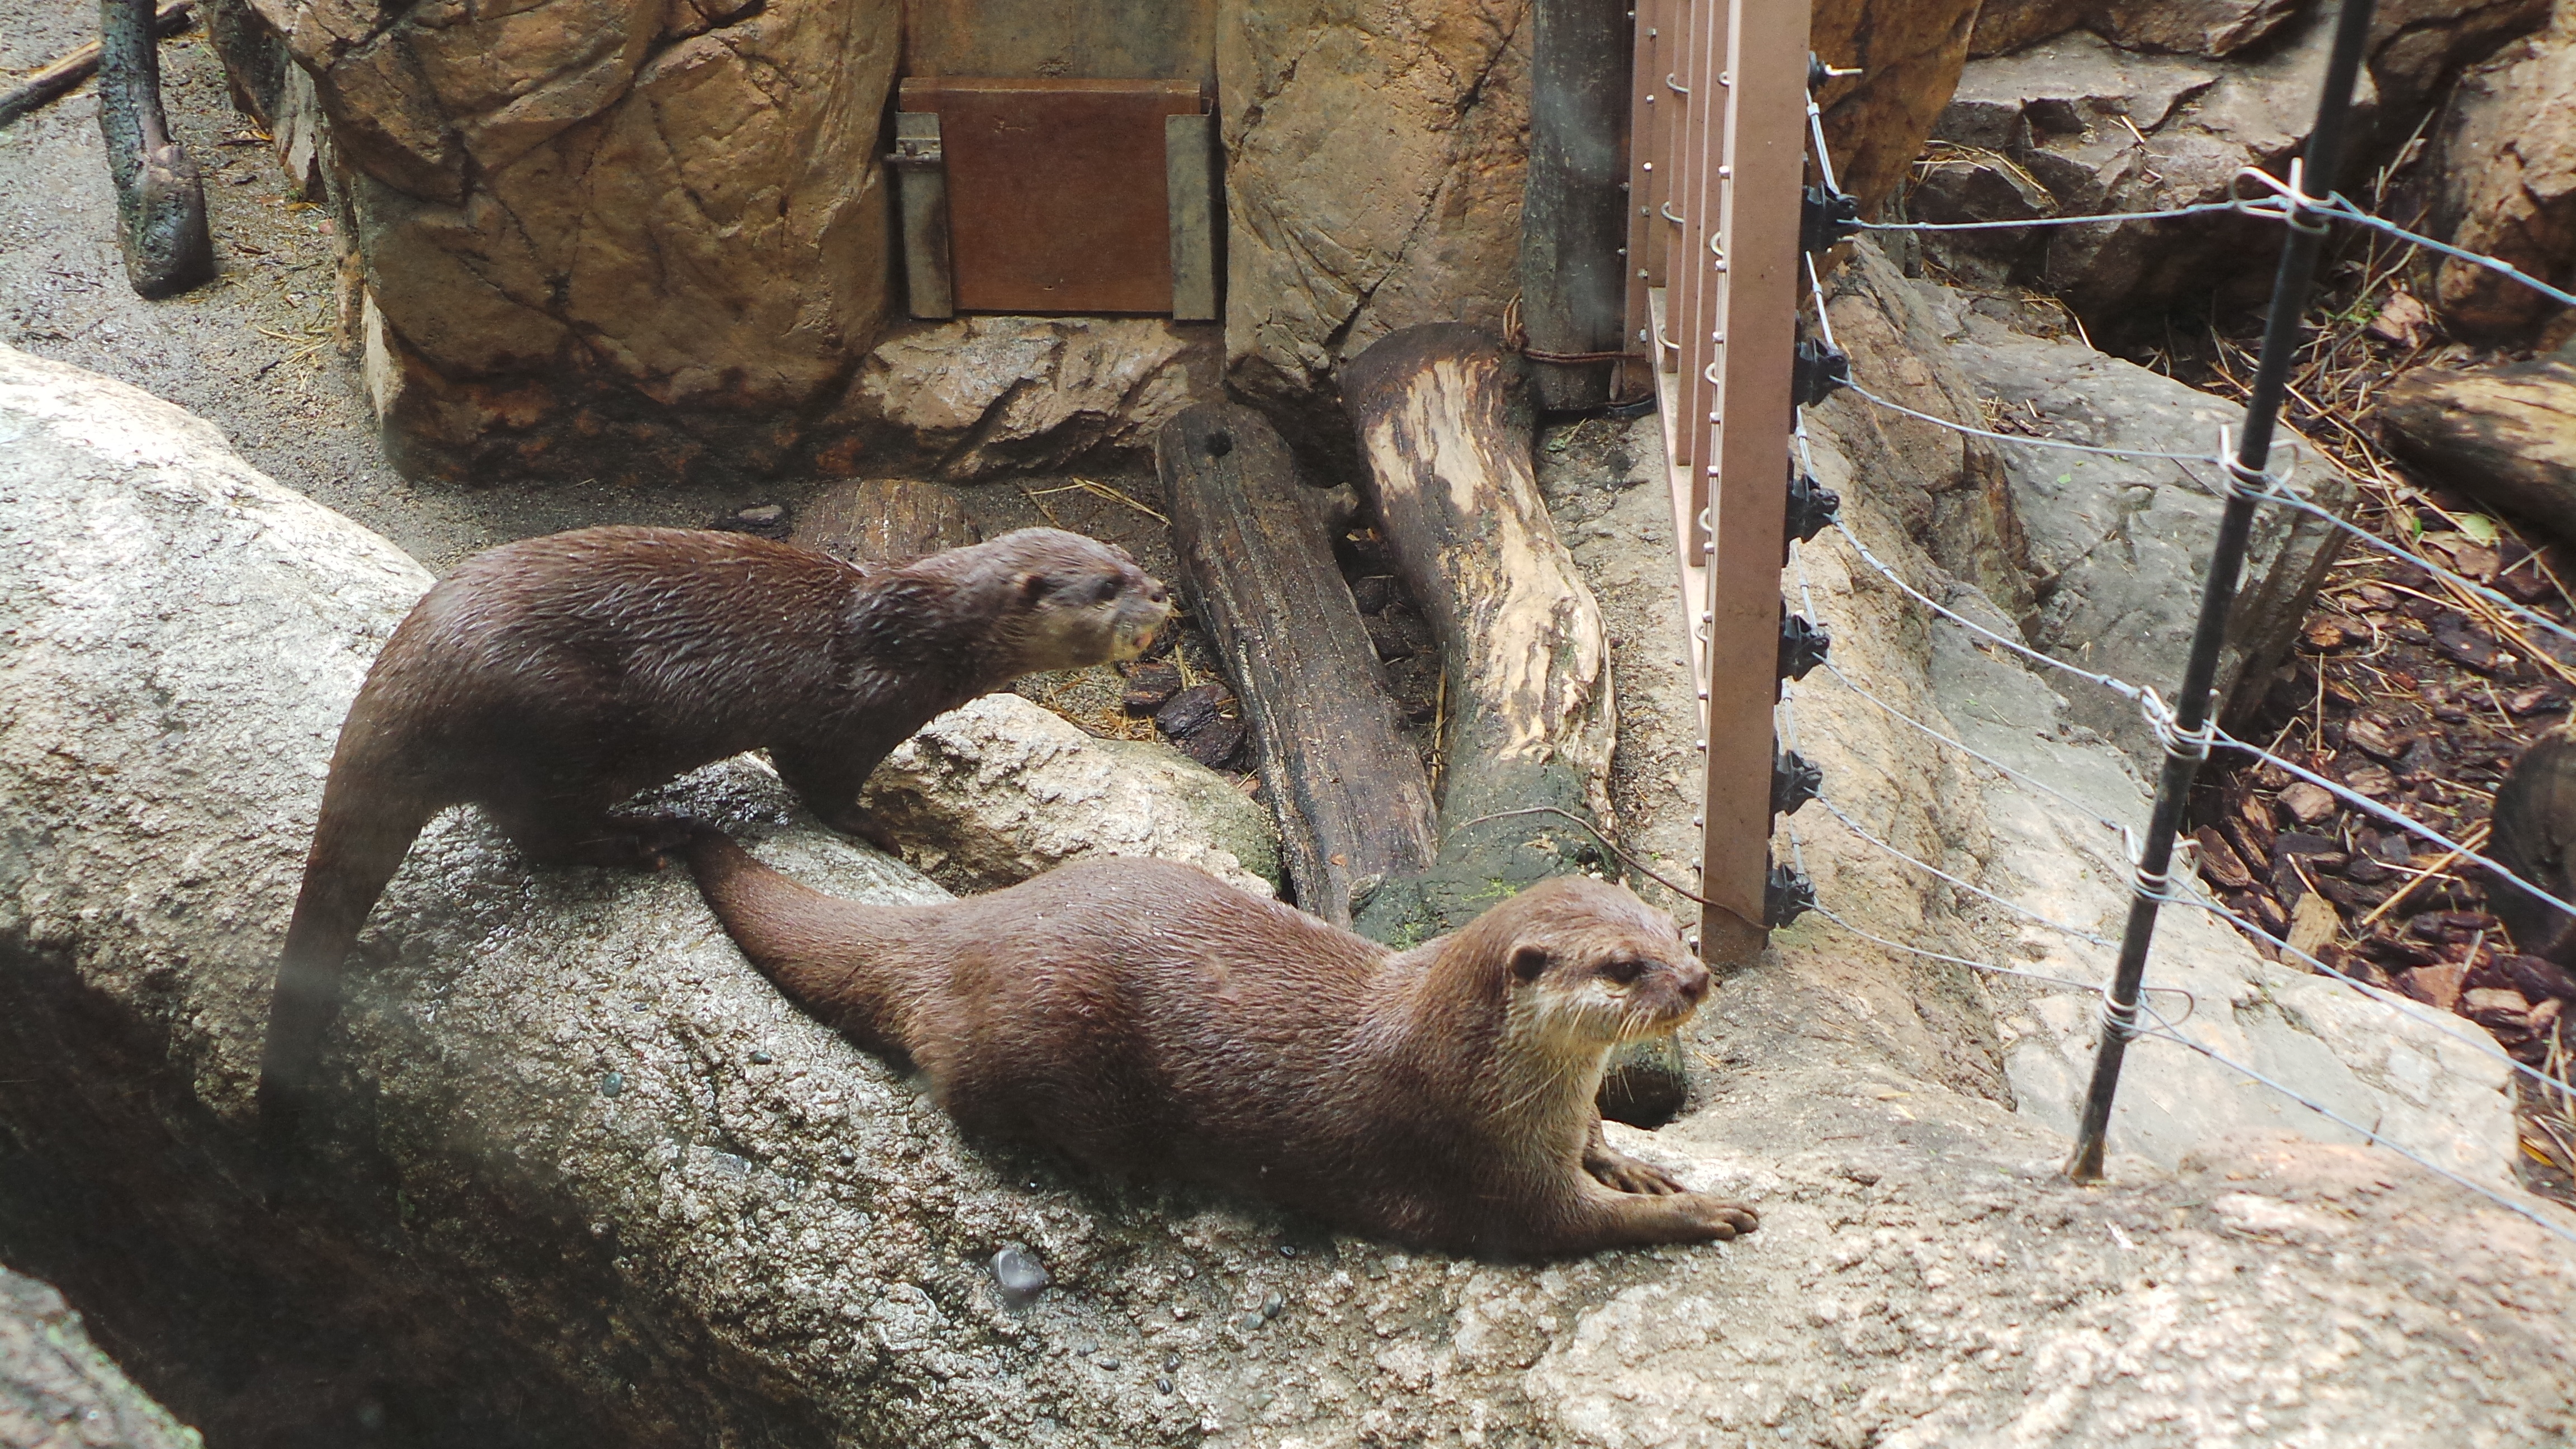
wildlife, zoo, mammal, fauna, animals, vertebrate, ueno, otter, mink, outdoor recreation